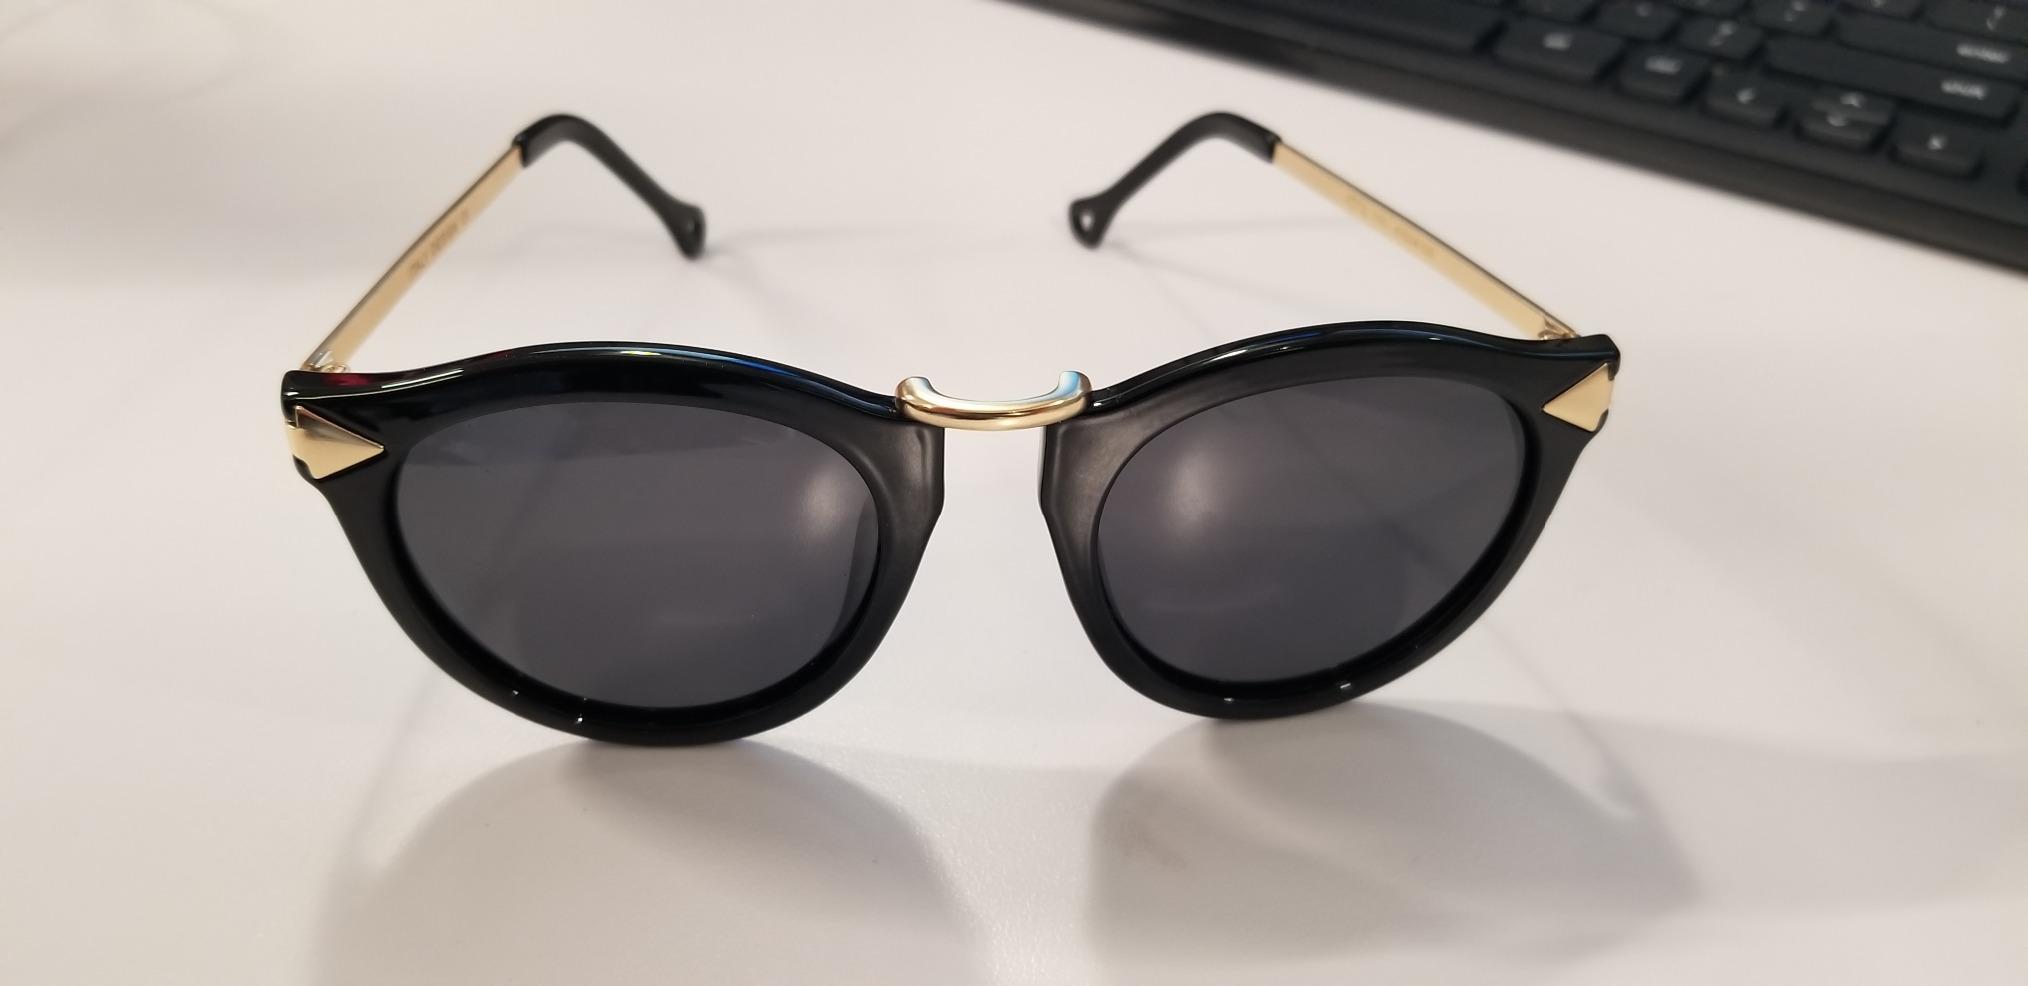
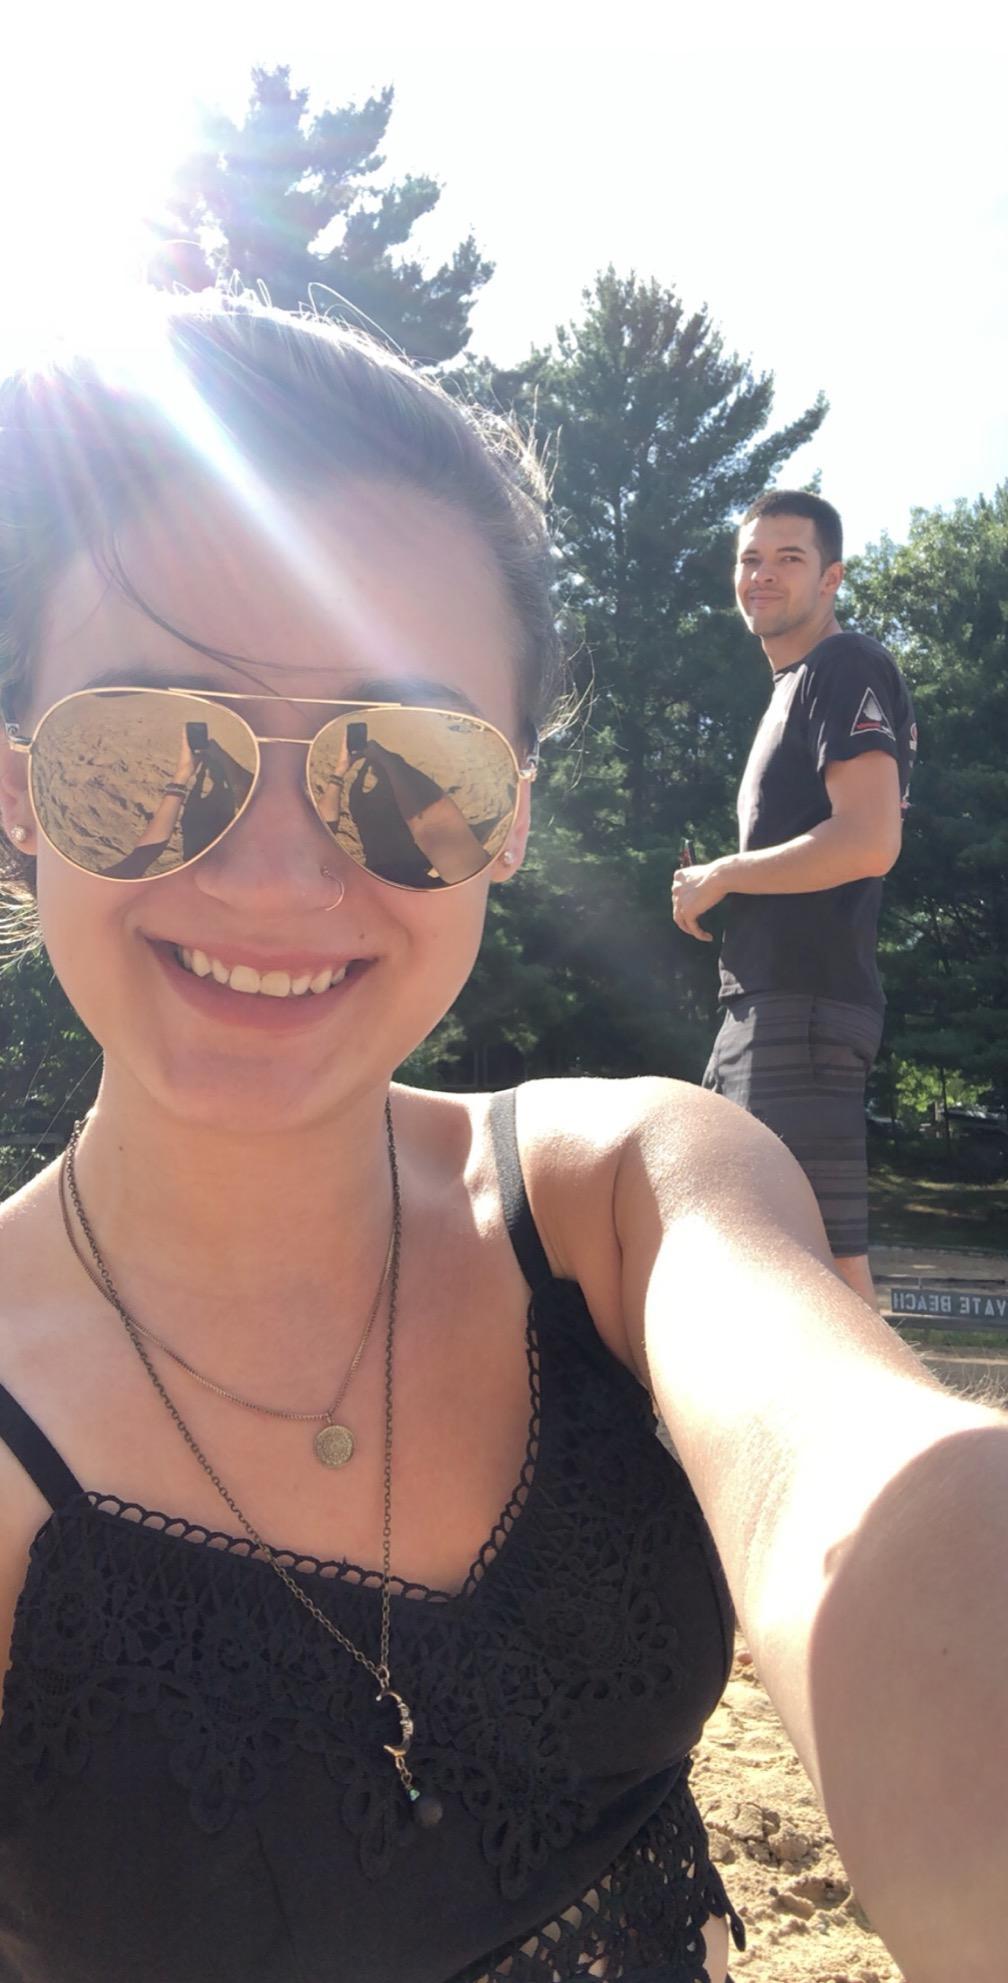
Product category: accessories_sunglasses
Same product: no